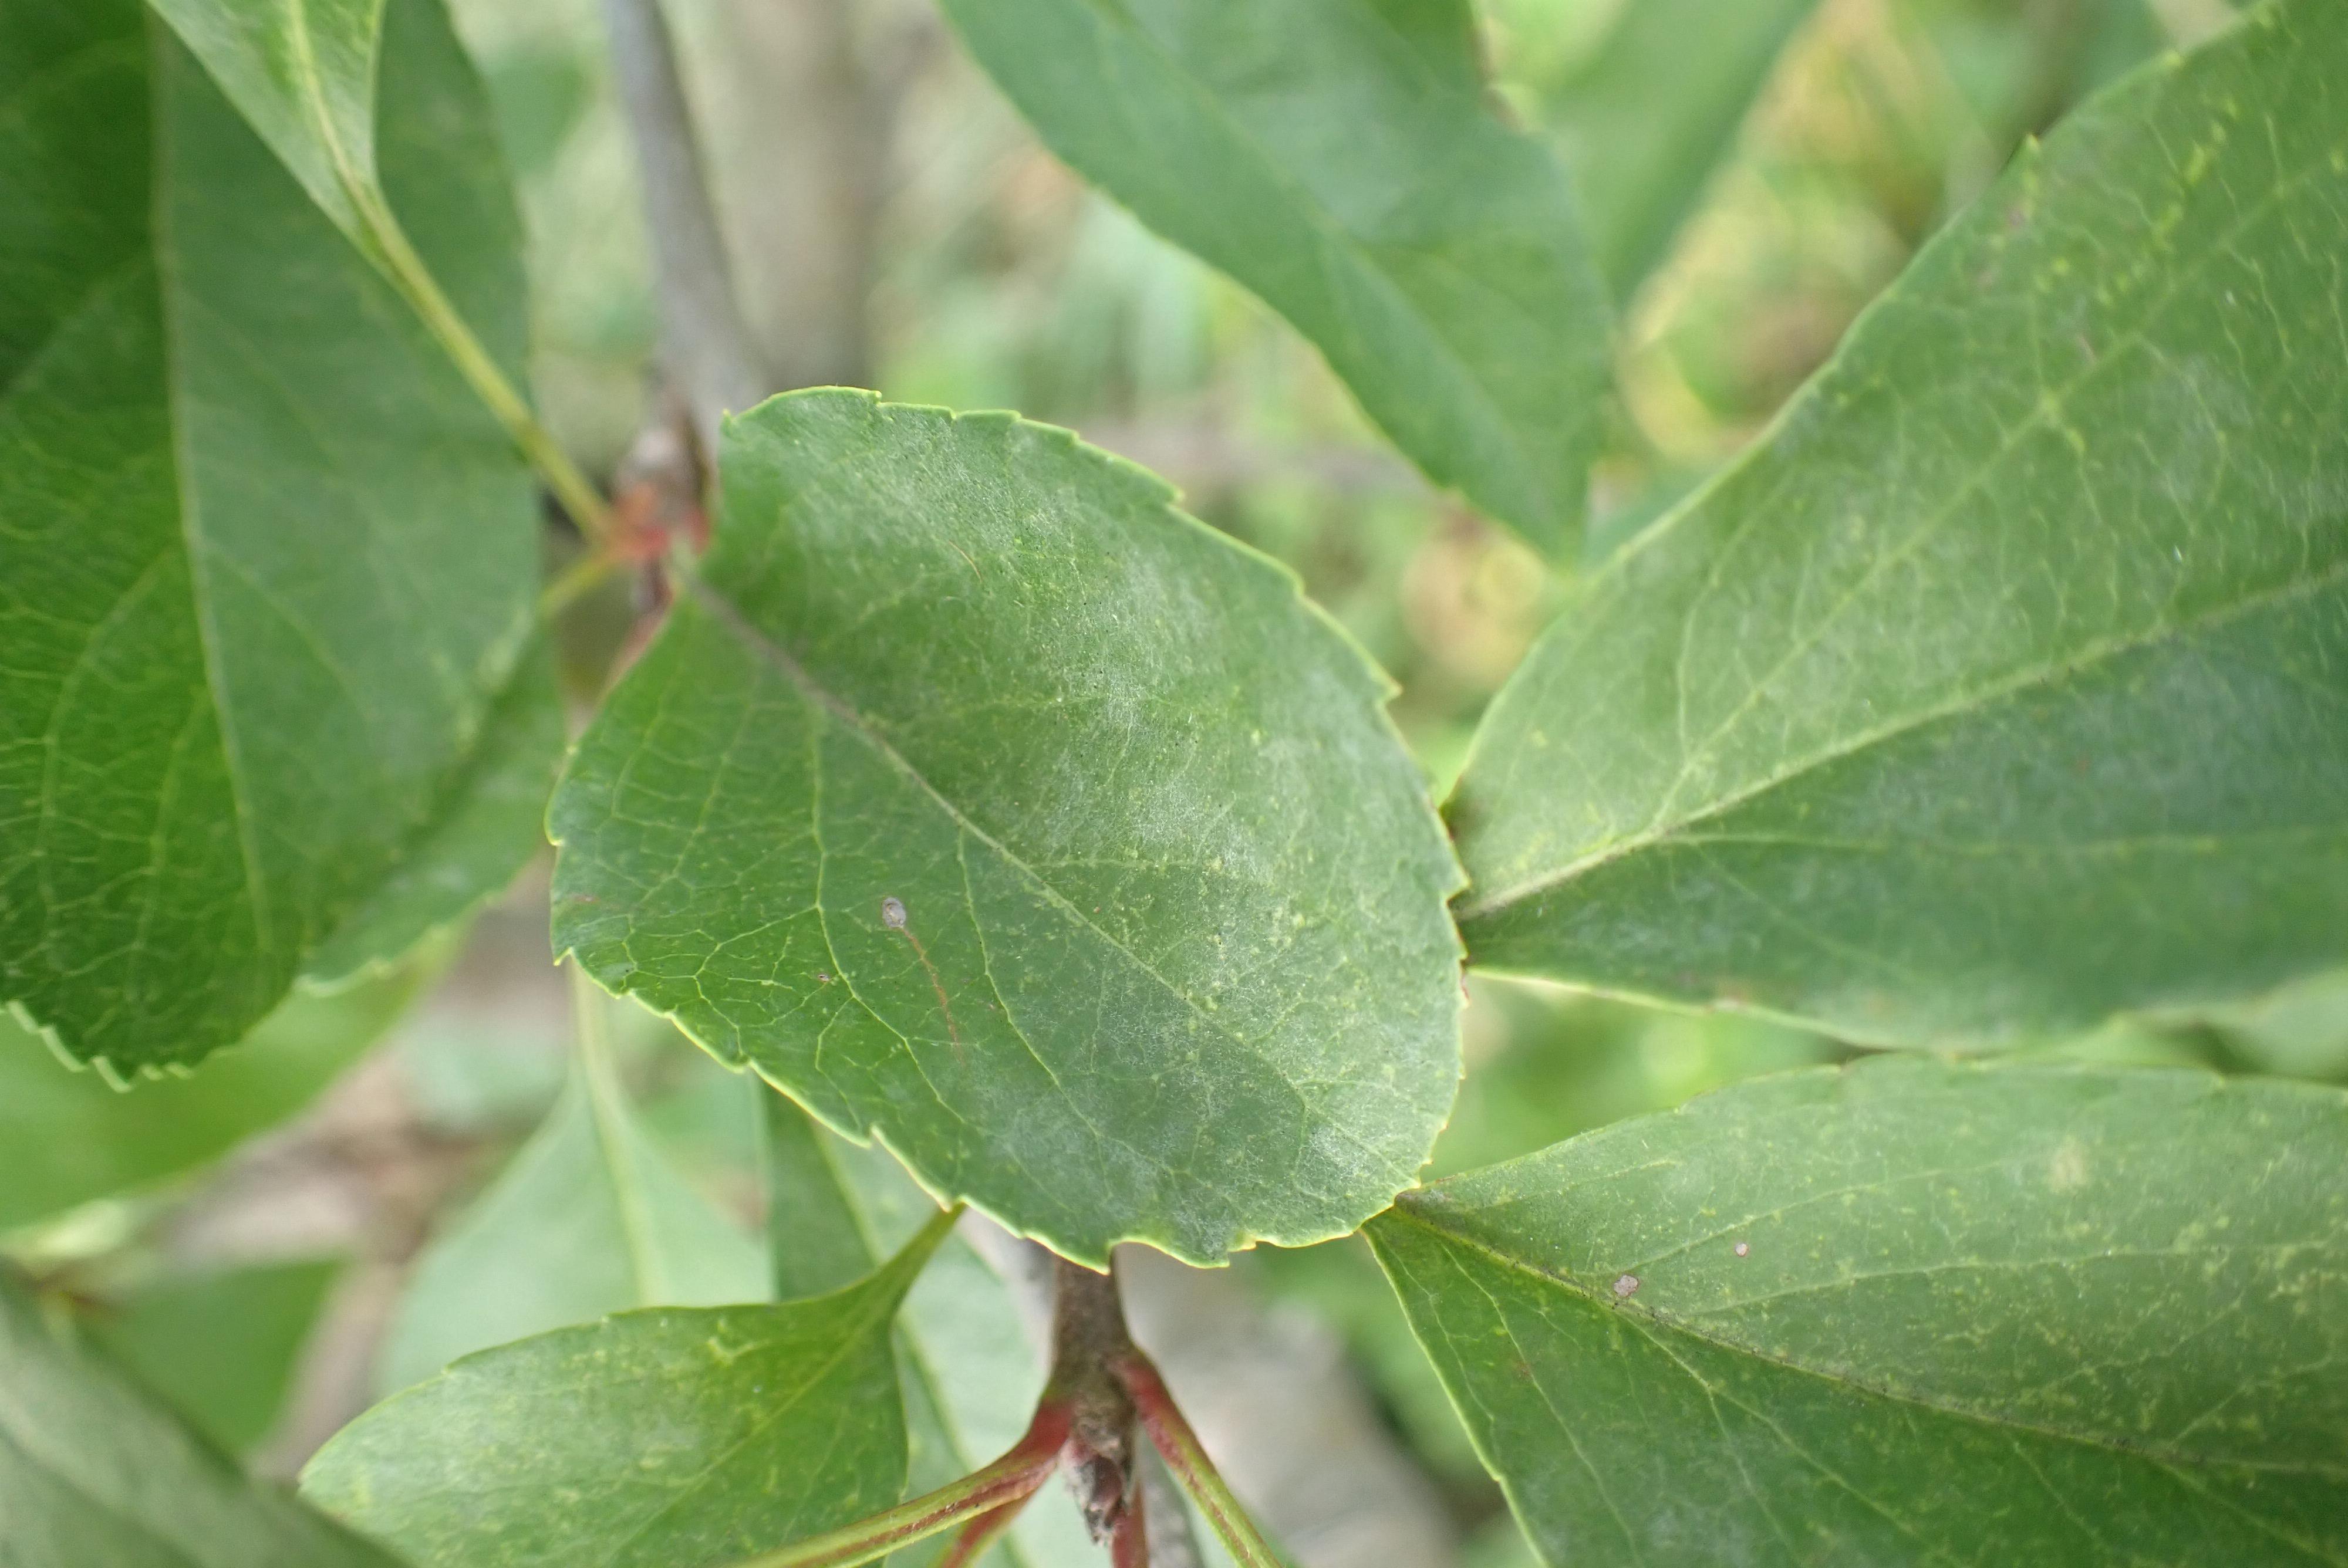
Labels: powdery_mildew